Rob Hulls

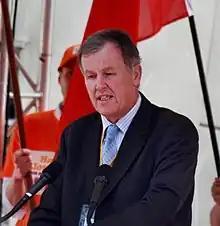
Hulls in 2008

Rob Justin Hulls (born 23 January 1957) is a former Australian politician who was a member of the Victorian Legislative Assembly from 1996 to 2012, representing the electorate of Niddrie. As well as serving as the Deputy Premier of Victoria, he held the posts of state attorney-general and Minister for Racing.